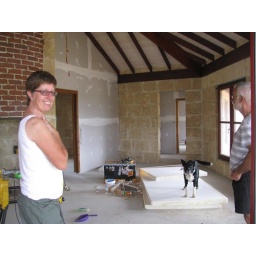
Mum and dad's new house in Bridgetown Gardens. A 2yr project because dad keeps building other people's houses in between.